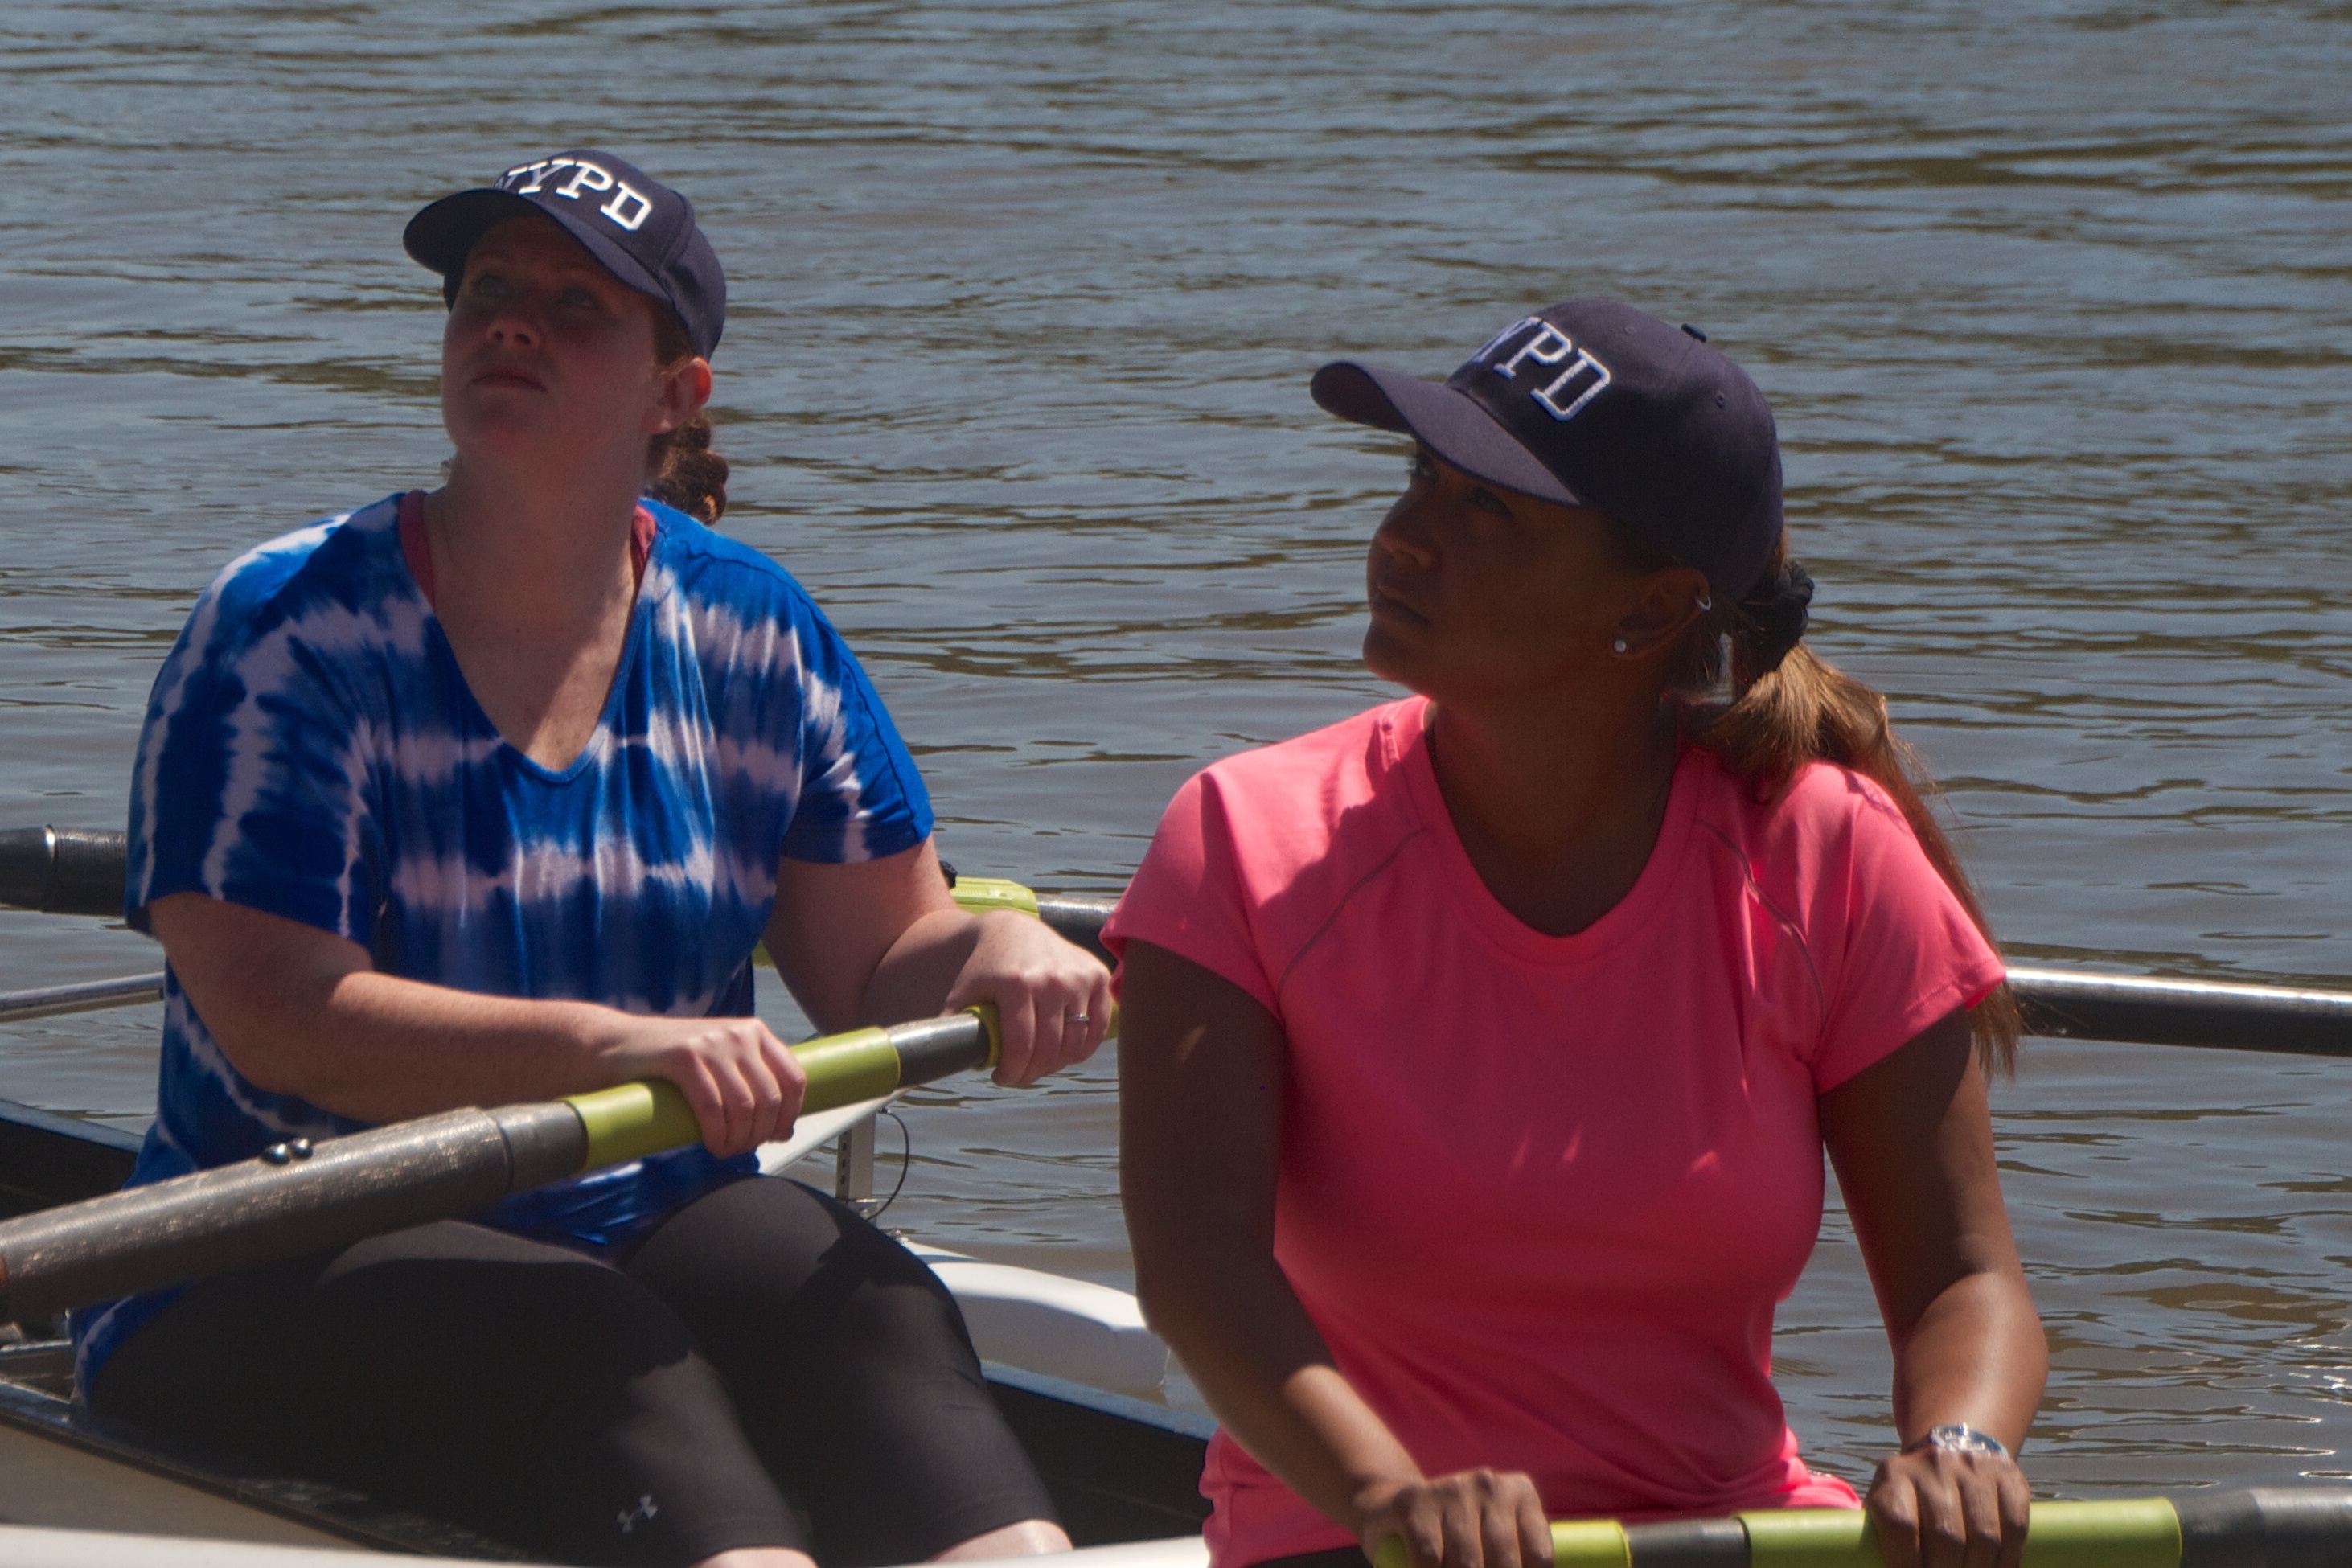
boat, recreation, paddle, vehicle, boating, rowing, rownewyork, canoeing, water sport, outdoor recreation, watercraft rowing, canoe sprint